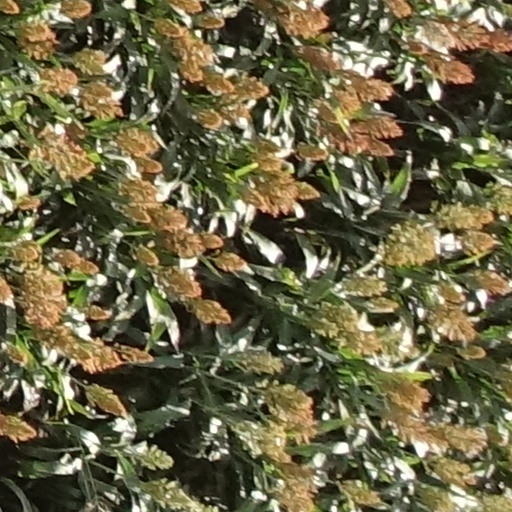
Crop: sorghum